Rugby League Asian Cup

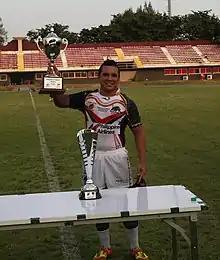
Captain of the winning Philippines team, Luke Srama holding the trophy at the inaugural Asian Cup in 2012.

On October 21, 2012, after beating Thailand in the Asian Cup final, Philippines captain Luke Srama was presented with the first Asian Cup trophy. Srama was also presented with a Friendship Cup as a good gesture between the two teams.